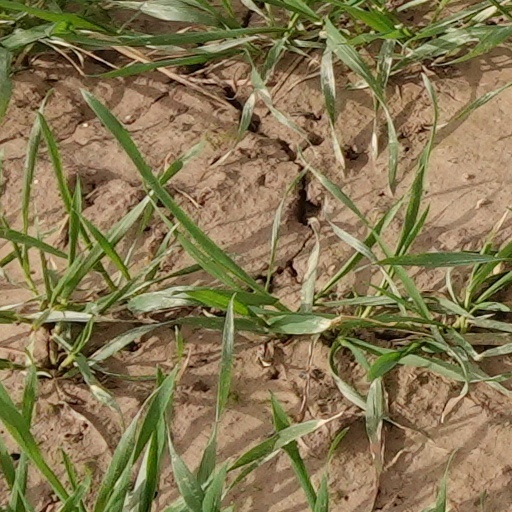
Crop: wheat